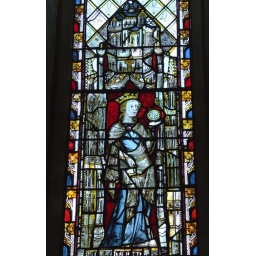
!4th century stained glass window in the Latin Chapel, north wall; St. Catherine.